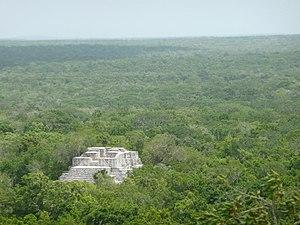
La réserve de biosphère de Calakmul est une aire protégée du Mexique située dans la péninsule du Yucatán, dans l'état de Campeche, au Mexique. Elle a été créée en 1989 et reconnue en tant que réserve de biosphère par l'UNESCO en 1993. Elle comprend 7 231,85 km² de terrain dont les ruines de Calakmul reconnues au patrimoine mondial de l'humanité depuis 2002.
Le Mexique compte 42 réserves de biosphère reconnues par l'Unesco en 2016. Elles sont administrées par la Commission Nationale des Aires Naturelles Protégées.